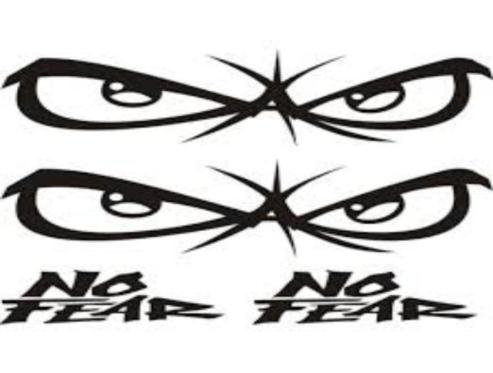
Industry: Leisure